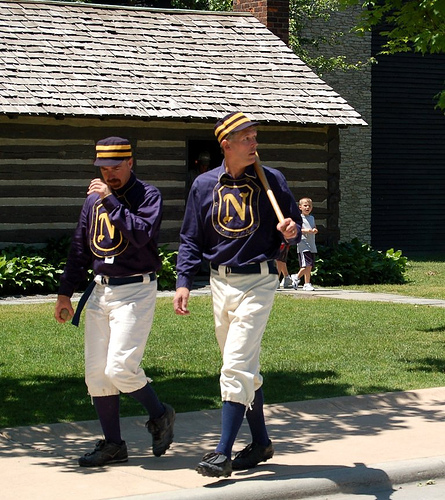
hai người đàn ông đang cầm cái gậy bóng chày và bước đi ở trên vỉa hè